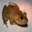
Label: frog